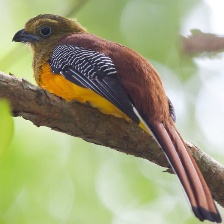
Species: ORANGE BREASTED TROGON
Scientific name: HARPACTES ORESKIOS